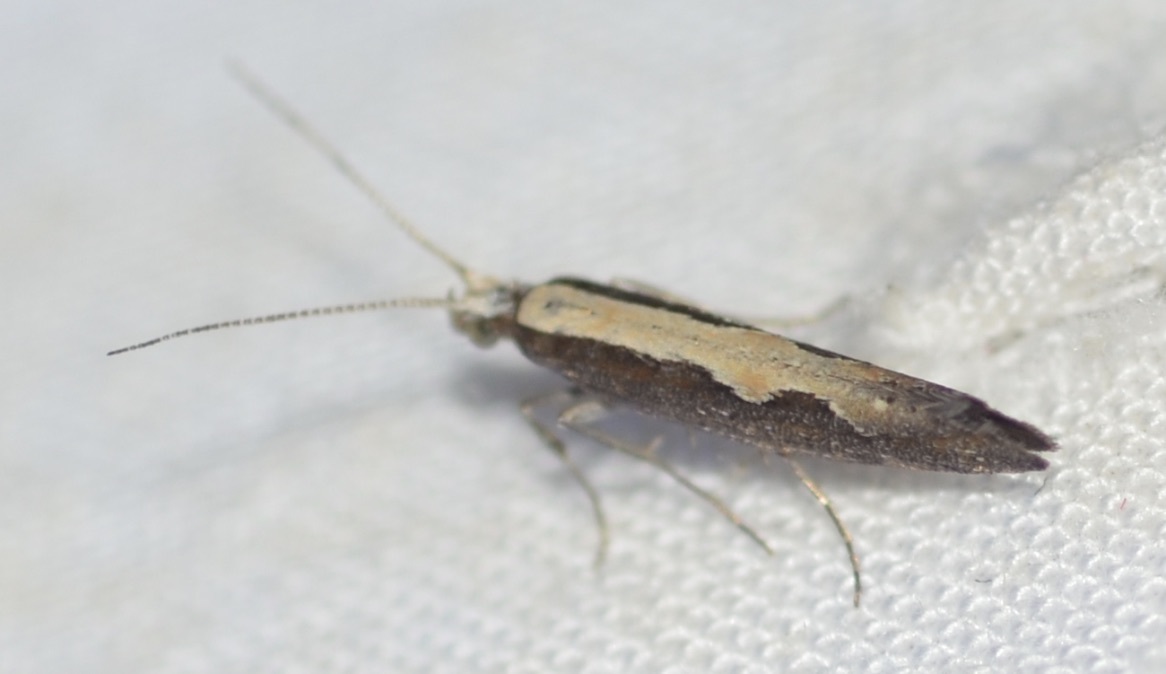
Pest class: diamondback_moth